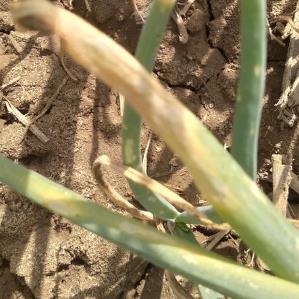
Crop: Onion
Condition: alternaria-d